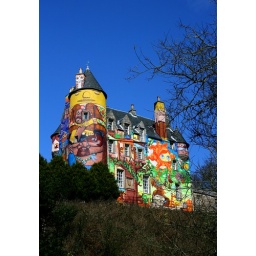
Lovely blue skies accentuated by my polarising filter.. shame it clouded up for most of the other castle photos.